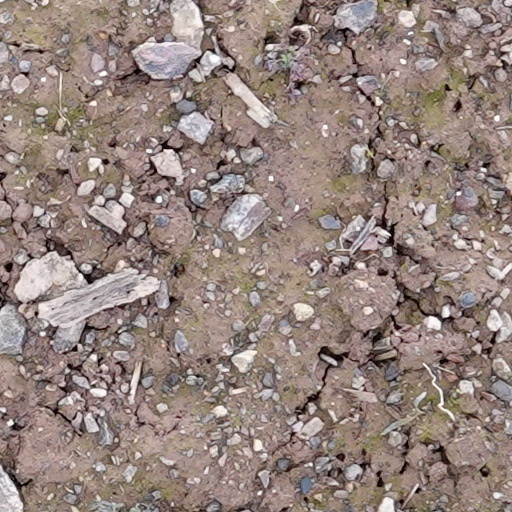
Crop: wheat